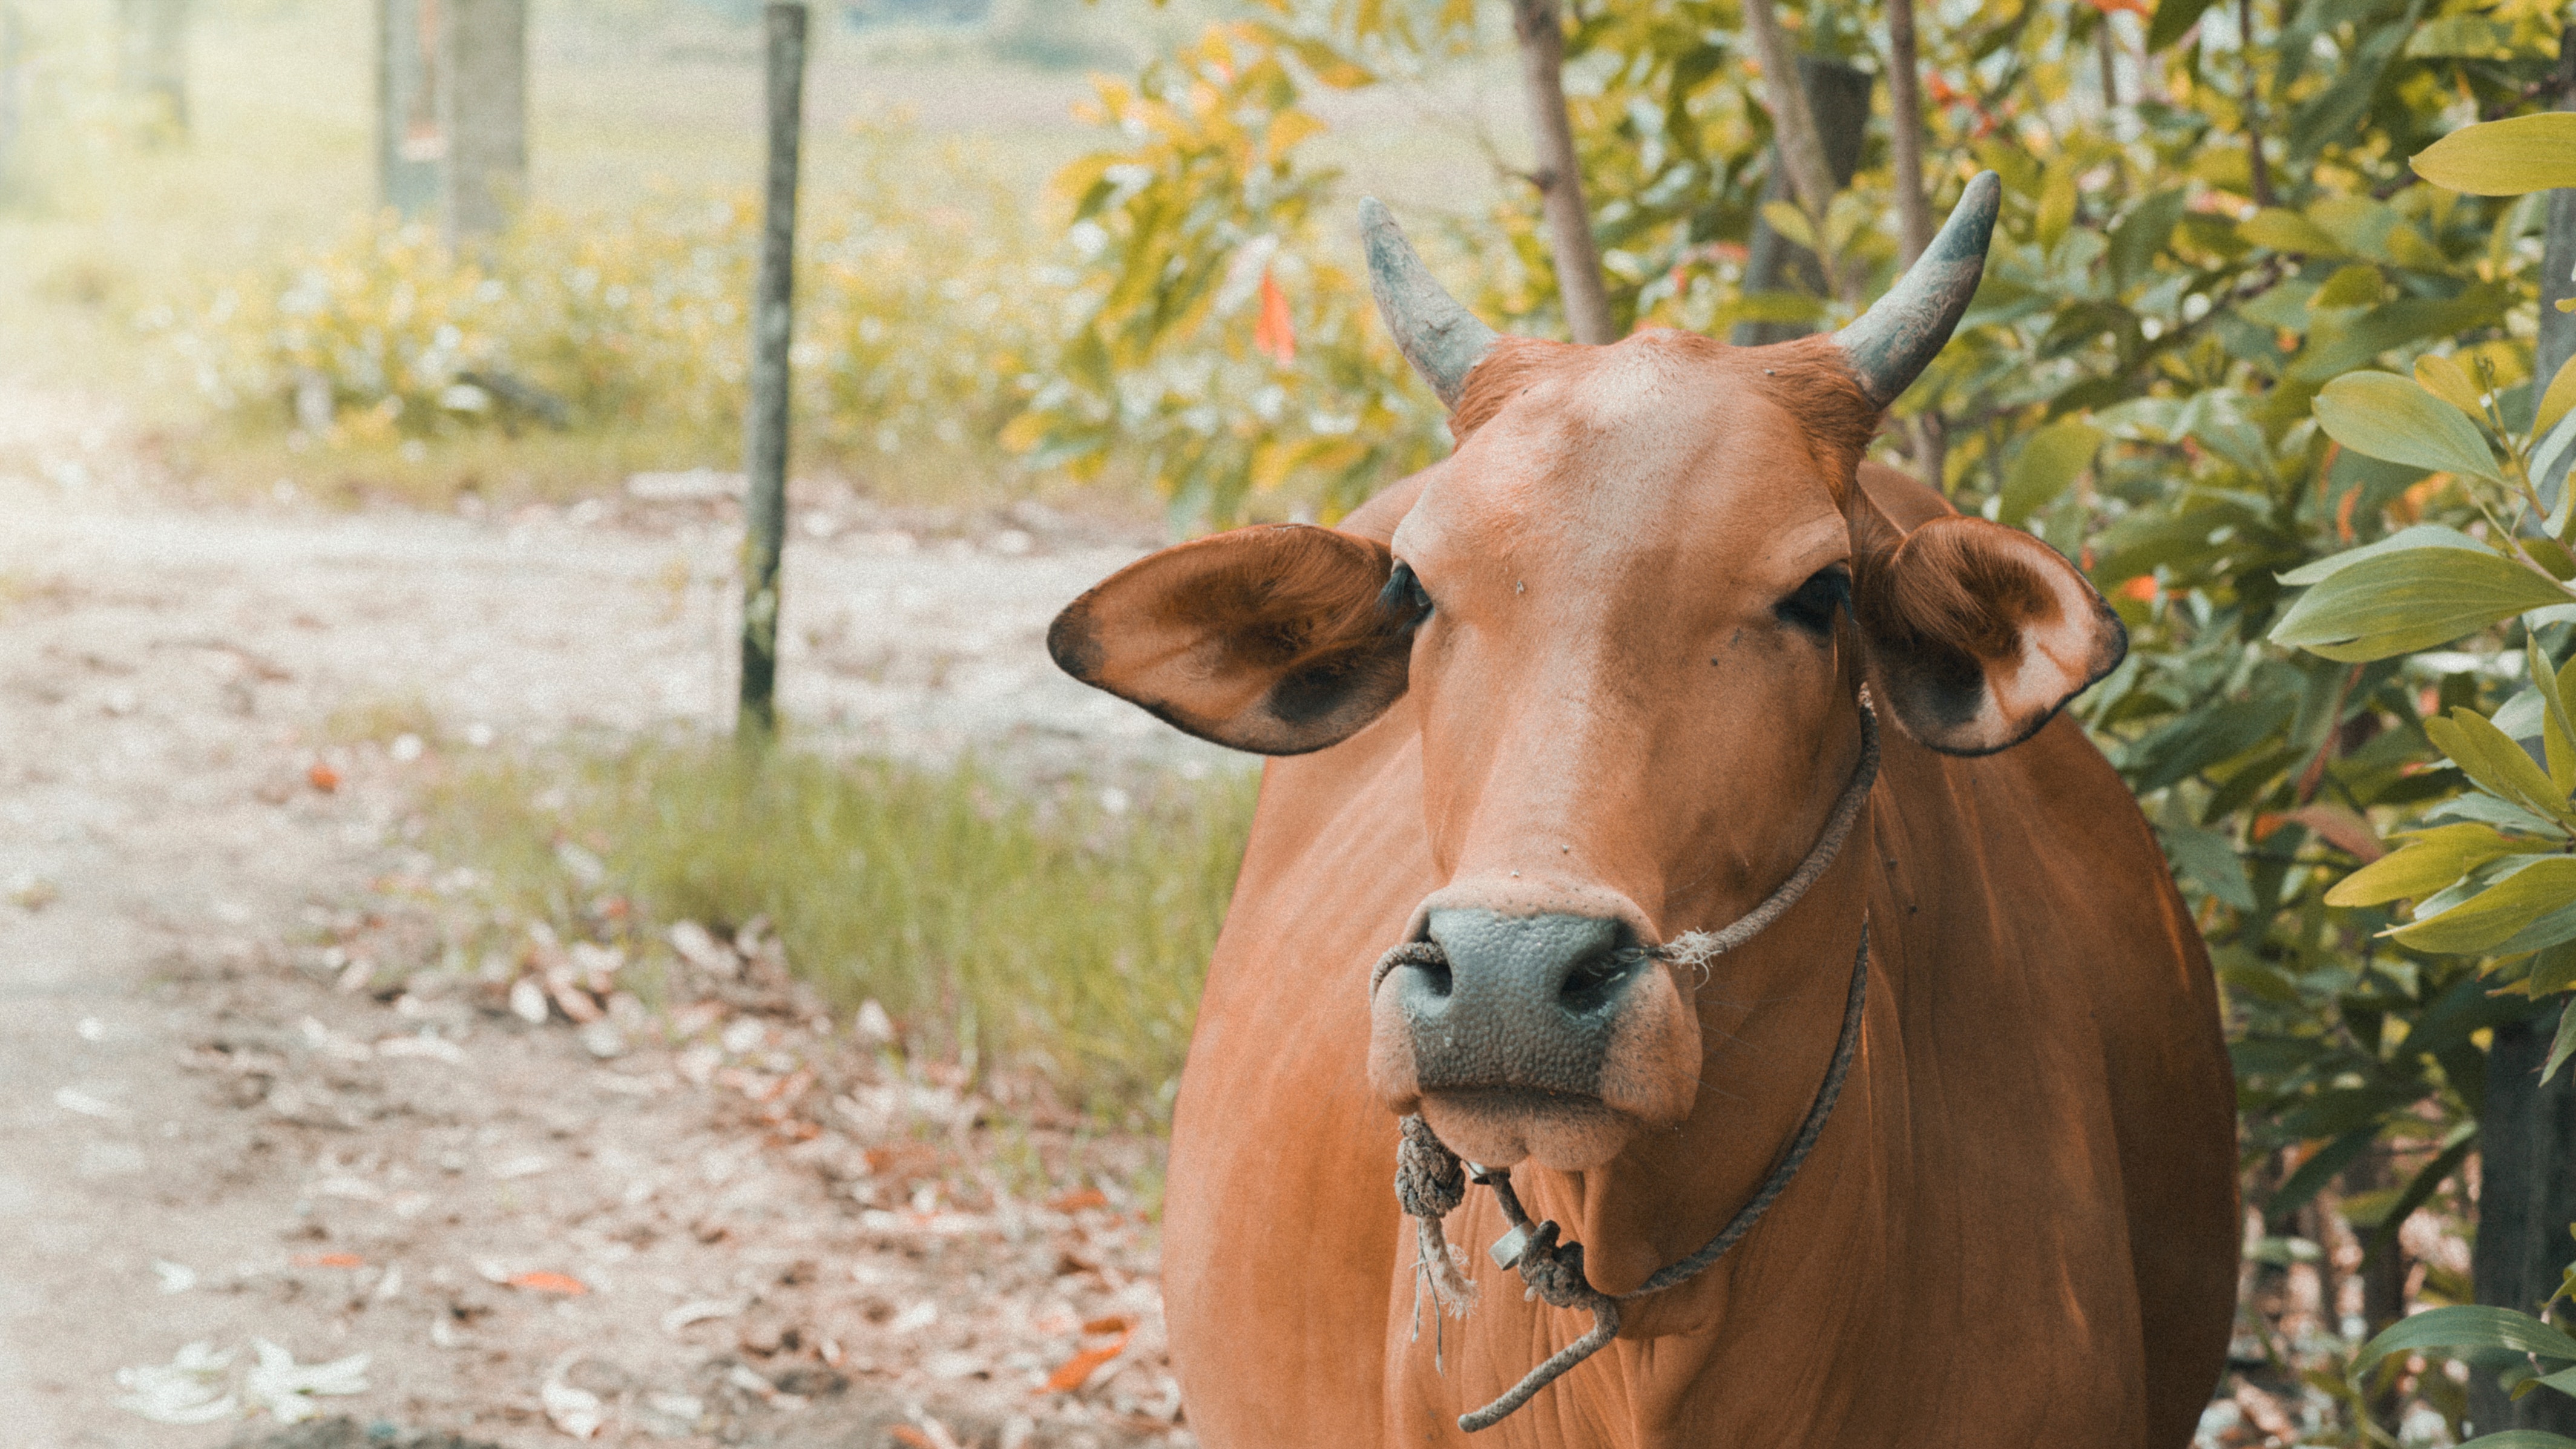
mammal, vertebrate, bovine, horn, snout, cow goat family, ox, livestock, terrestrial animal, wildlife, plant, ear, working animal, fawn